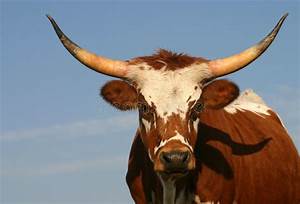
Label: cow